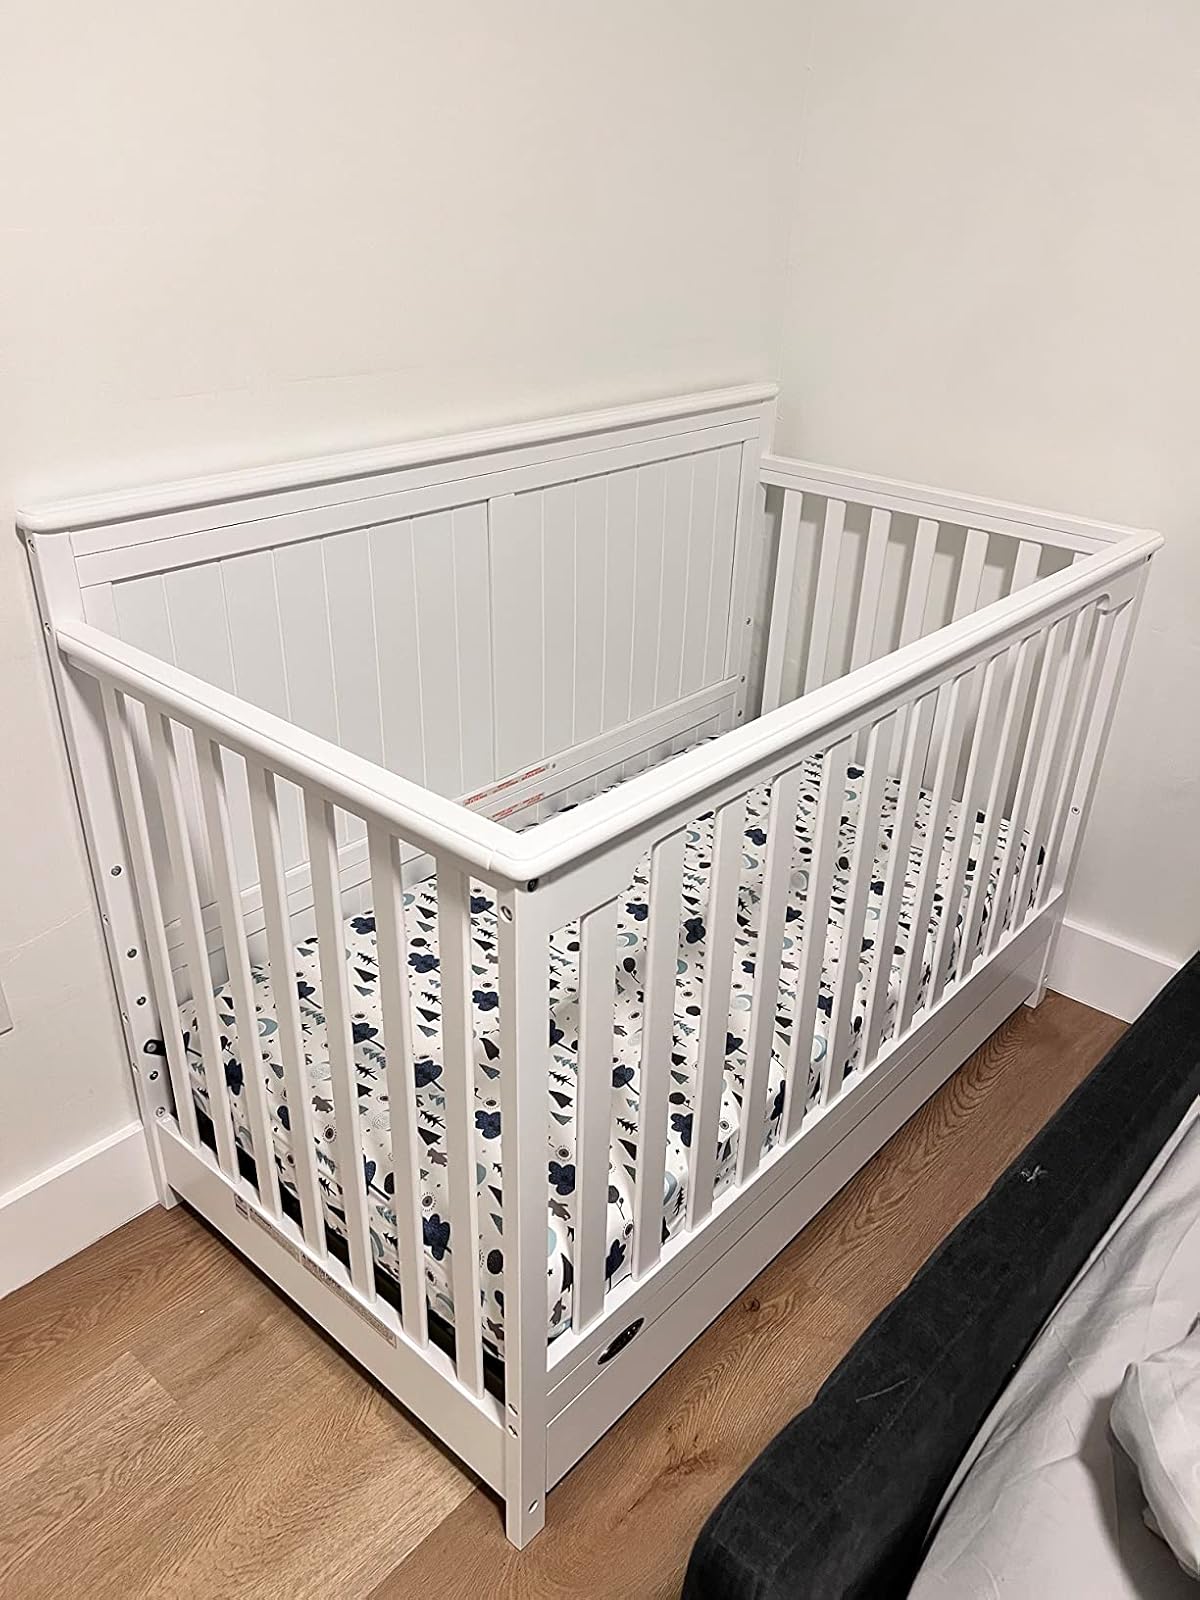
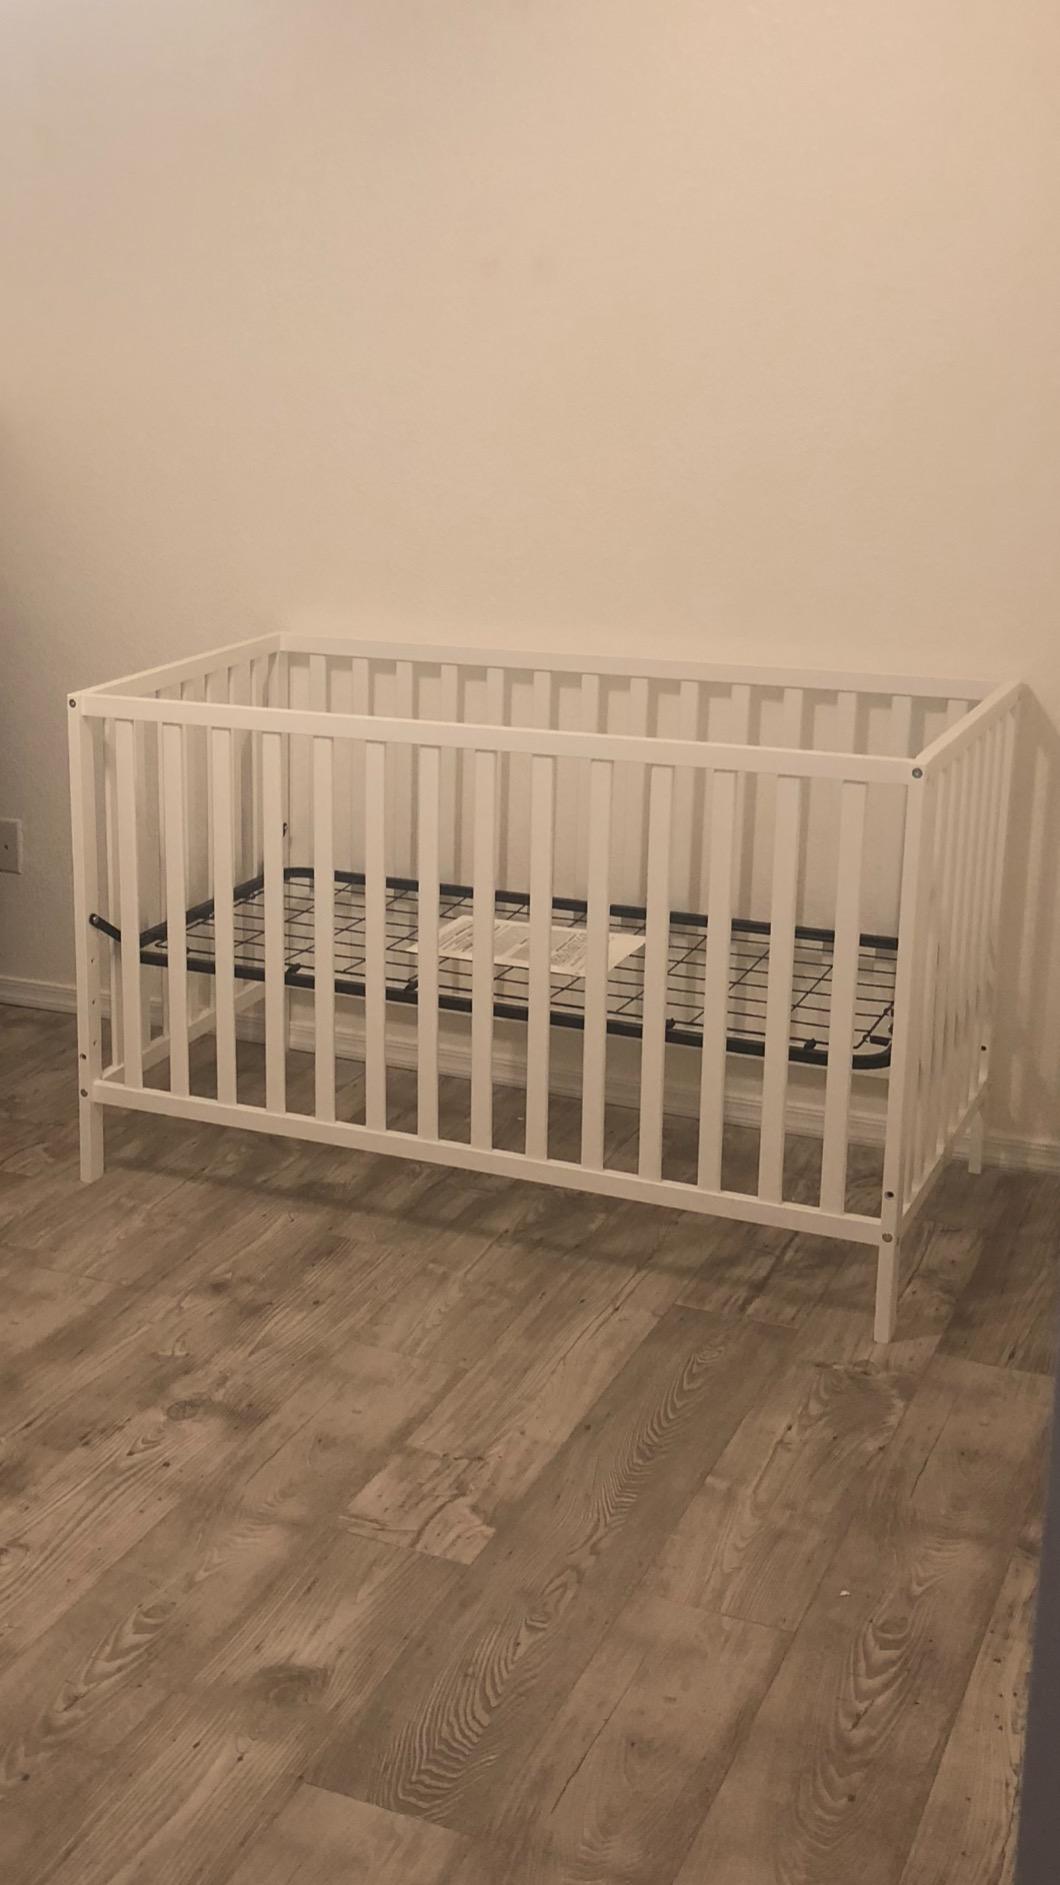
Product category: products_crib
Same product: no